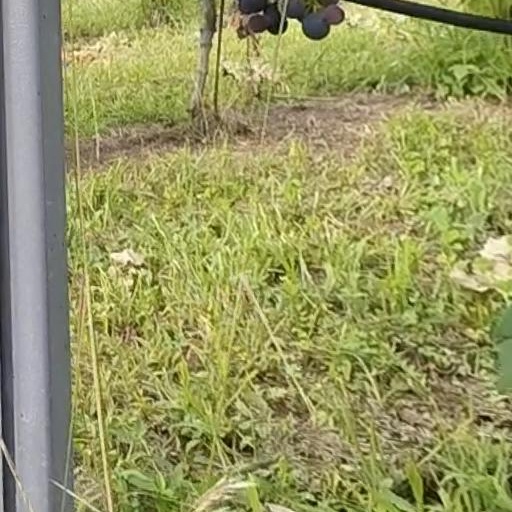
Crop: grape